Sag Harbor (play)

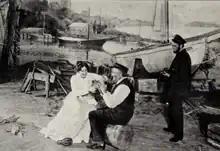

Elizabeth Anne and Dan Marble are sitting on a spar, playing cat's cradle while he woos her. George Salter comes by to work on a boat and tease them. Elizabeth leaves, and Freeman Whitmarsh and his new helper Frances Towd stroll by on their way to a job. Ben Turner tells Dan that Frank Turner will be home that night. Dan tells Ben he ought to get married. He has heard from Freeman that church gossip says Martha Reese loves Ben, while Freeman himself says Martha has a locket with Ben's picture in it. When Martha appears, happy because Frank is coming home, Ben startles her with a proposal. Bewildered, she asks time to think it over and hurries off, dropping her locket on the way. Dan finds it and looks inside: it is Frank's photo, not Ben's. Aghast, he apologises to Ben and swears he'll throttle Freeman. At act's end, Frank enters in his naval uniform, happy and cheerful, and looking for Martha.